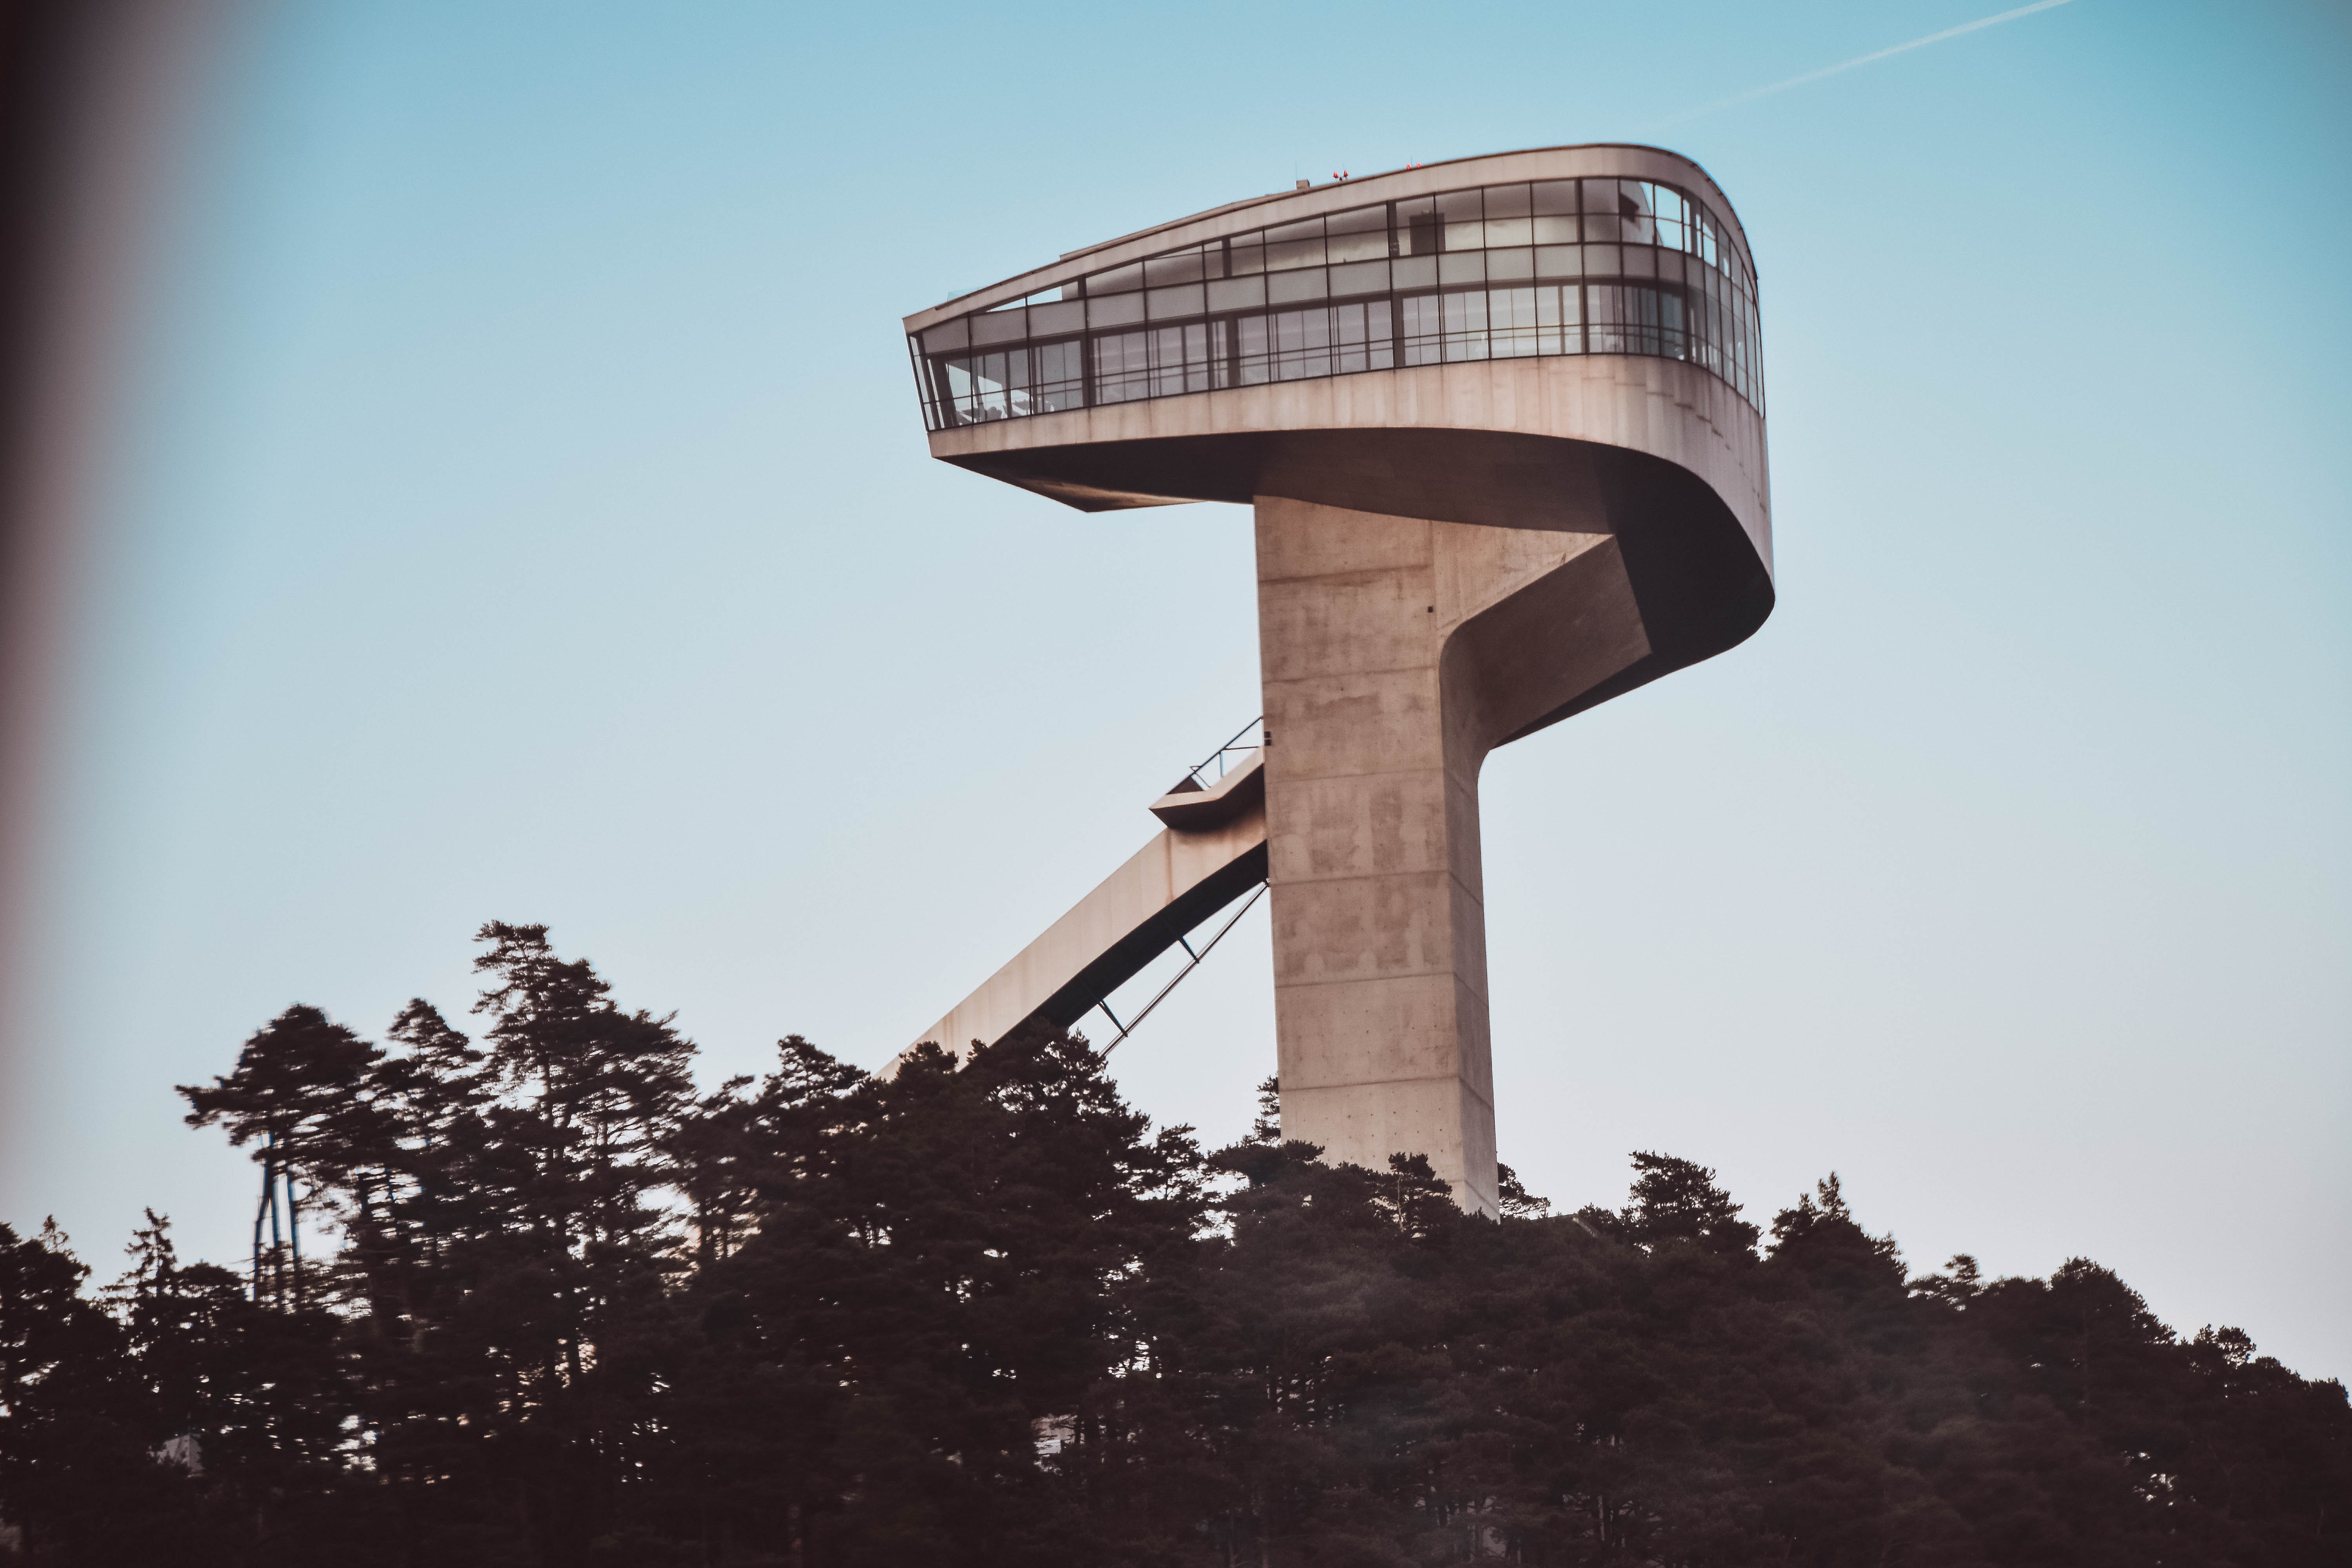
observation tower, architecture, tower, sky, water tower, control tower